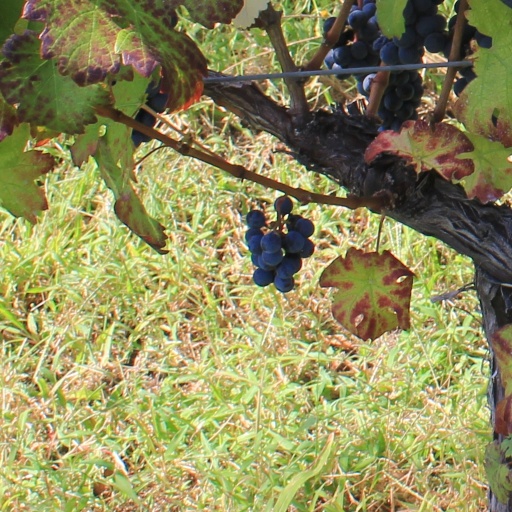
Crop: grape